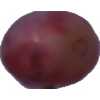
Label: pink_grape